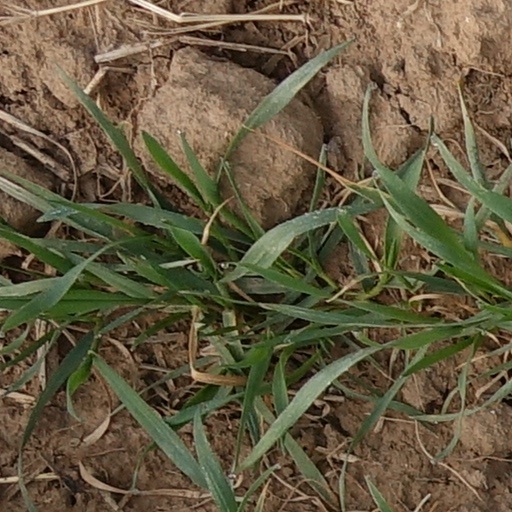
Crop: wheat